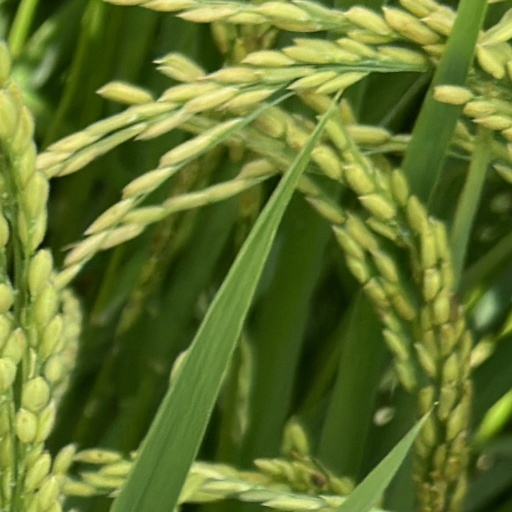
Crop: rice